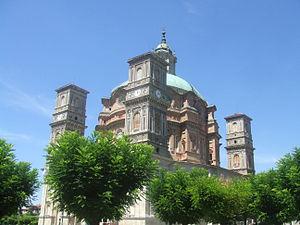
Le sanctuaire de Vicoforte, également connu sous le nom de sanctuaire-basilique Regina Montis Regalis, est un édifice religieux catholique italien, de style baroque, situé à Vicoforte dans la région du Piémont.
Vicoforte est une commune italienne de la province de Coni dans la région Piémont en Italie.